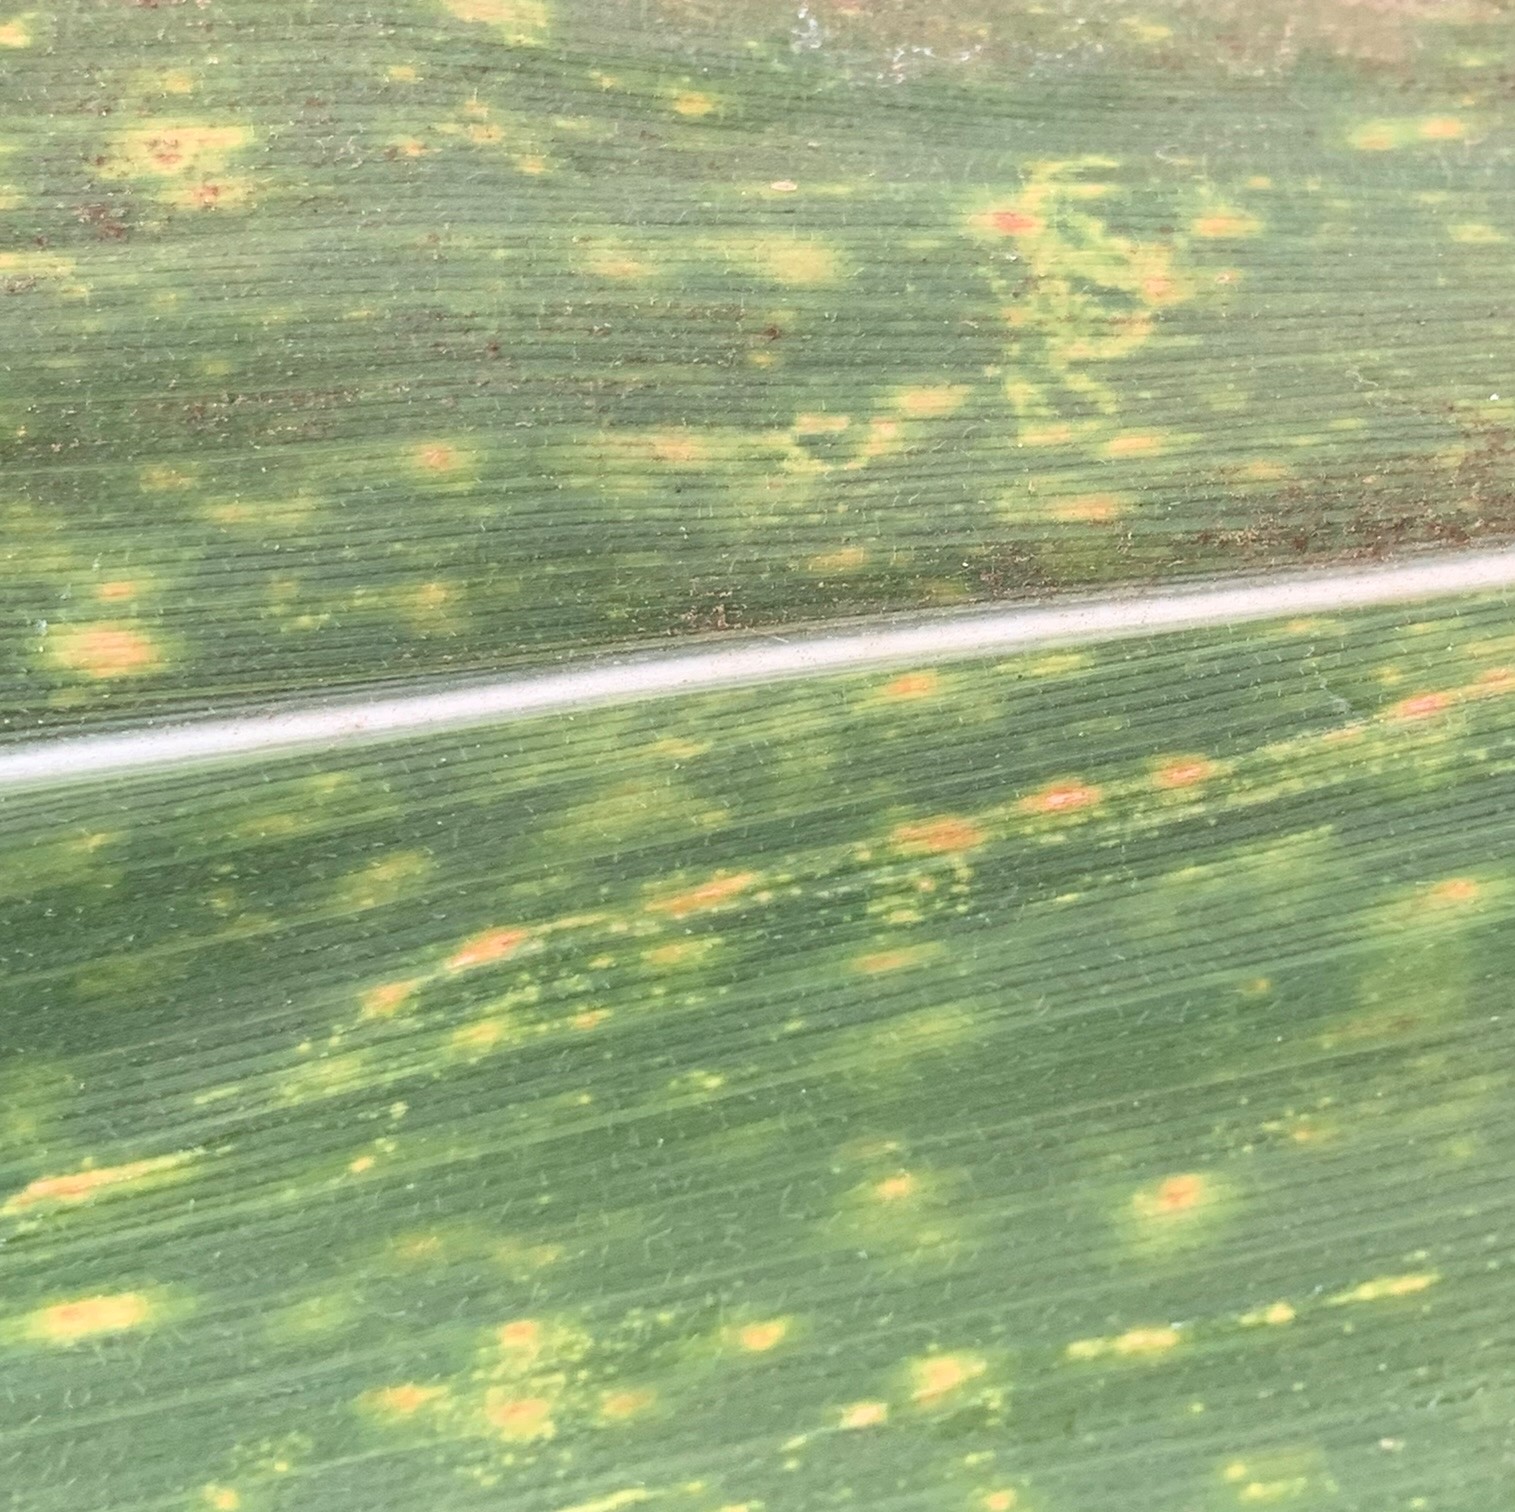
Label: MLN